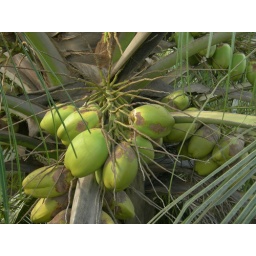
this is the tree in my house